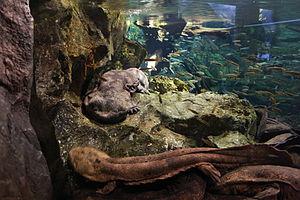
Andrias japonicus, la Salamandre géante du Japon ou Grande salamandre du Japon, est une espèce d'urodèles de la famille des Cryptobranchidae.